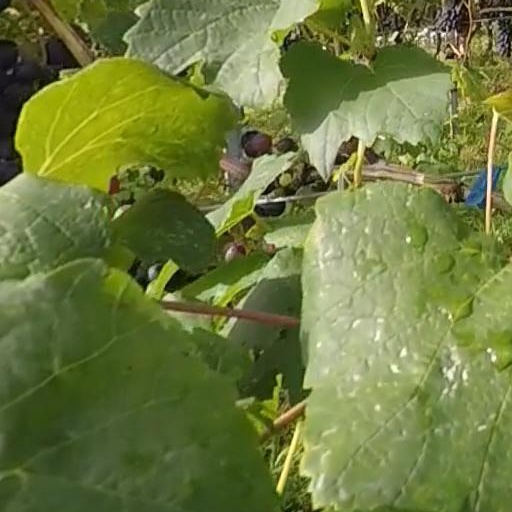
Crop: grape